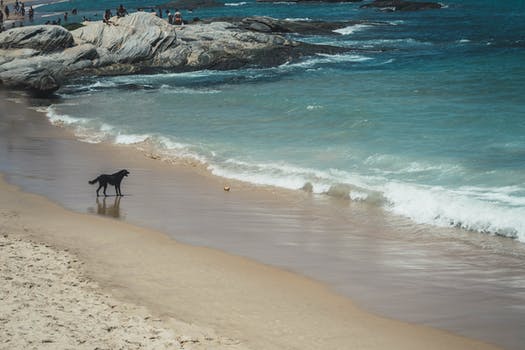
Label: No Watermark